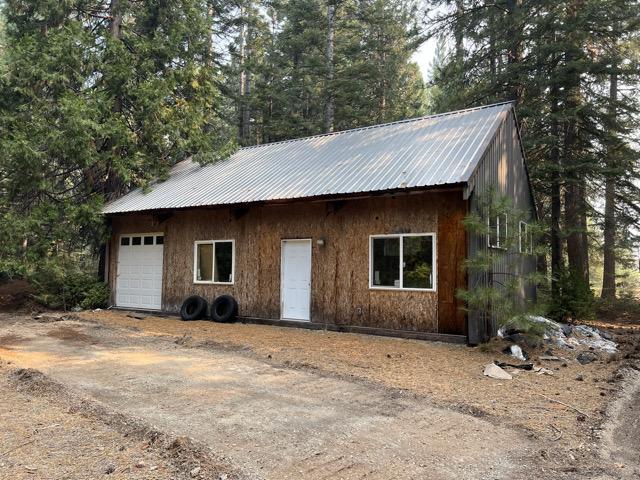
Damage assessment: no_damage